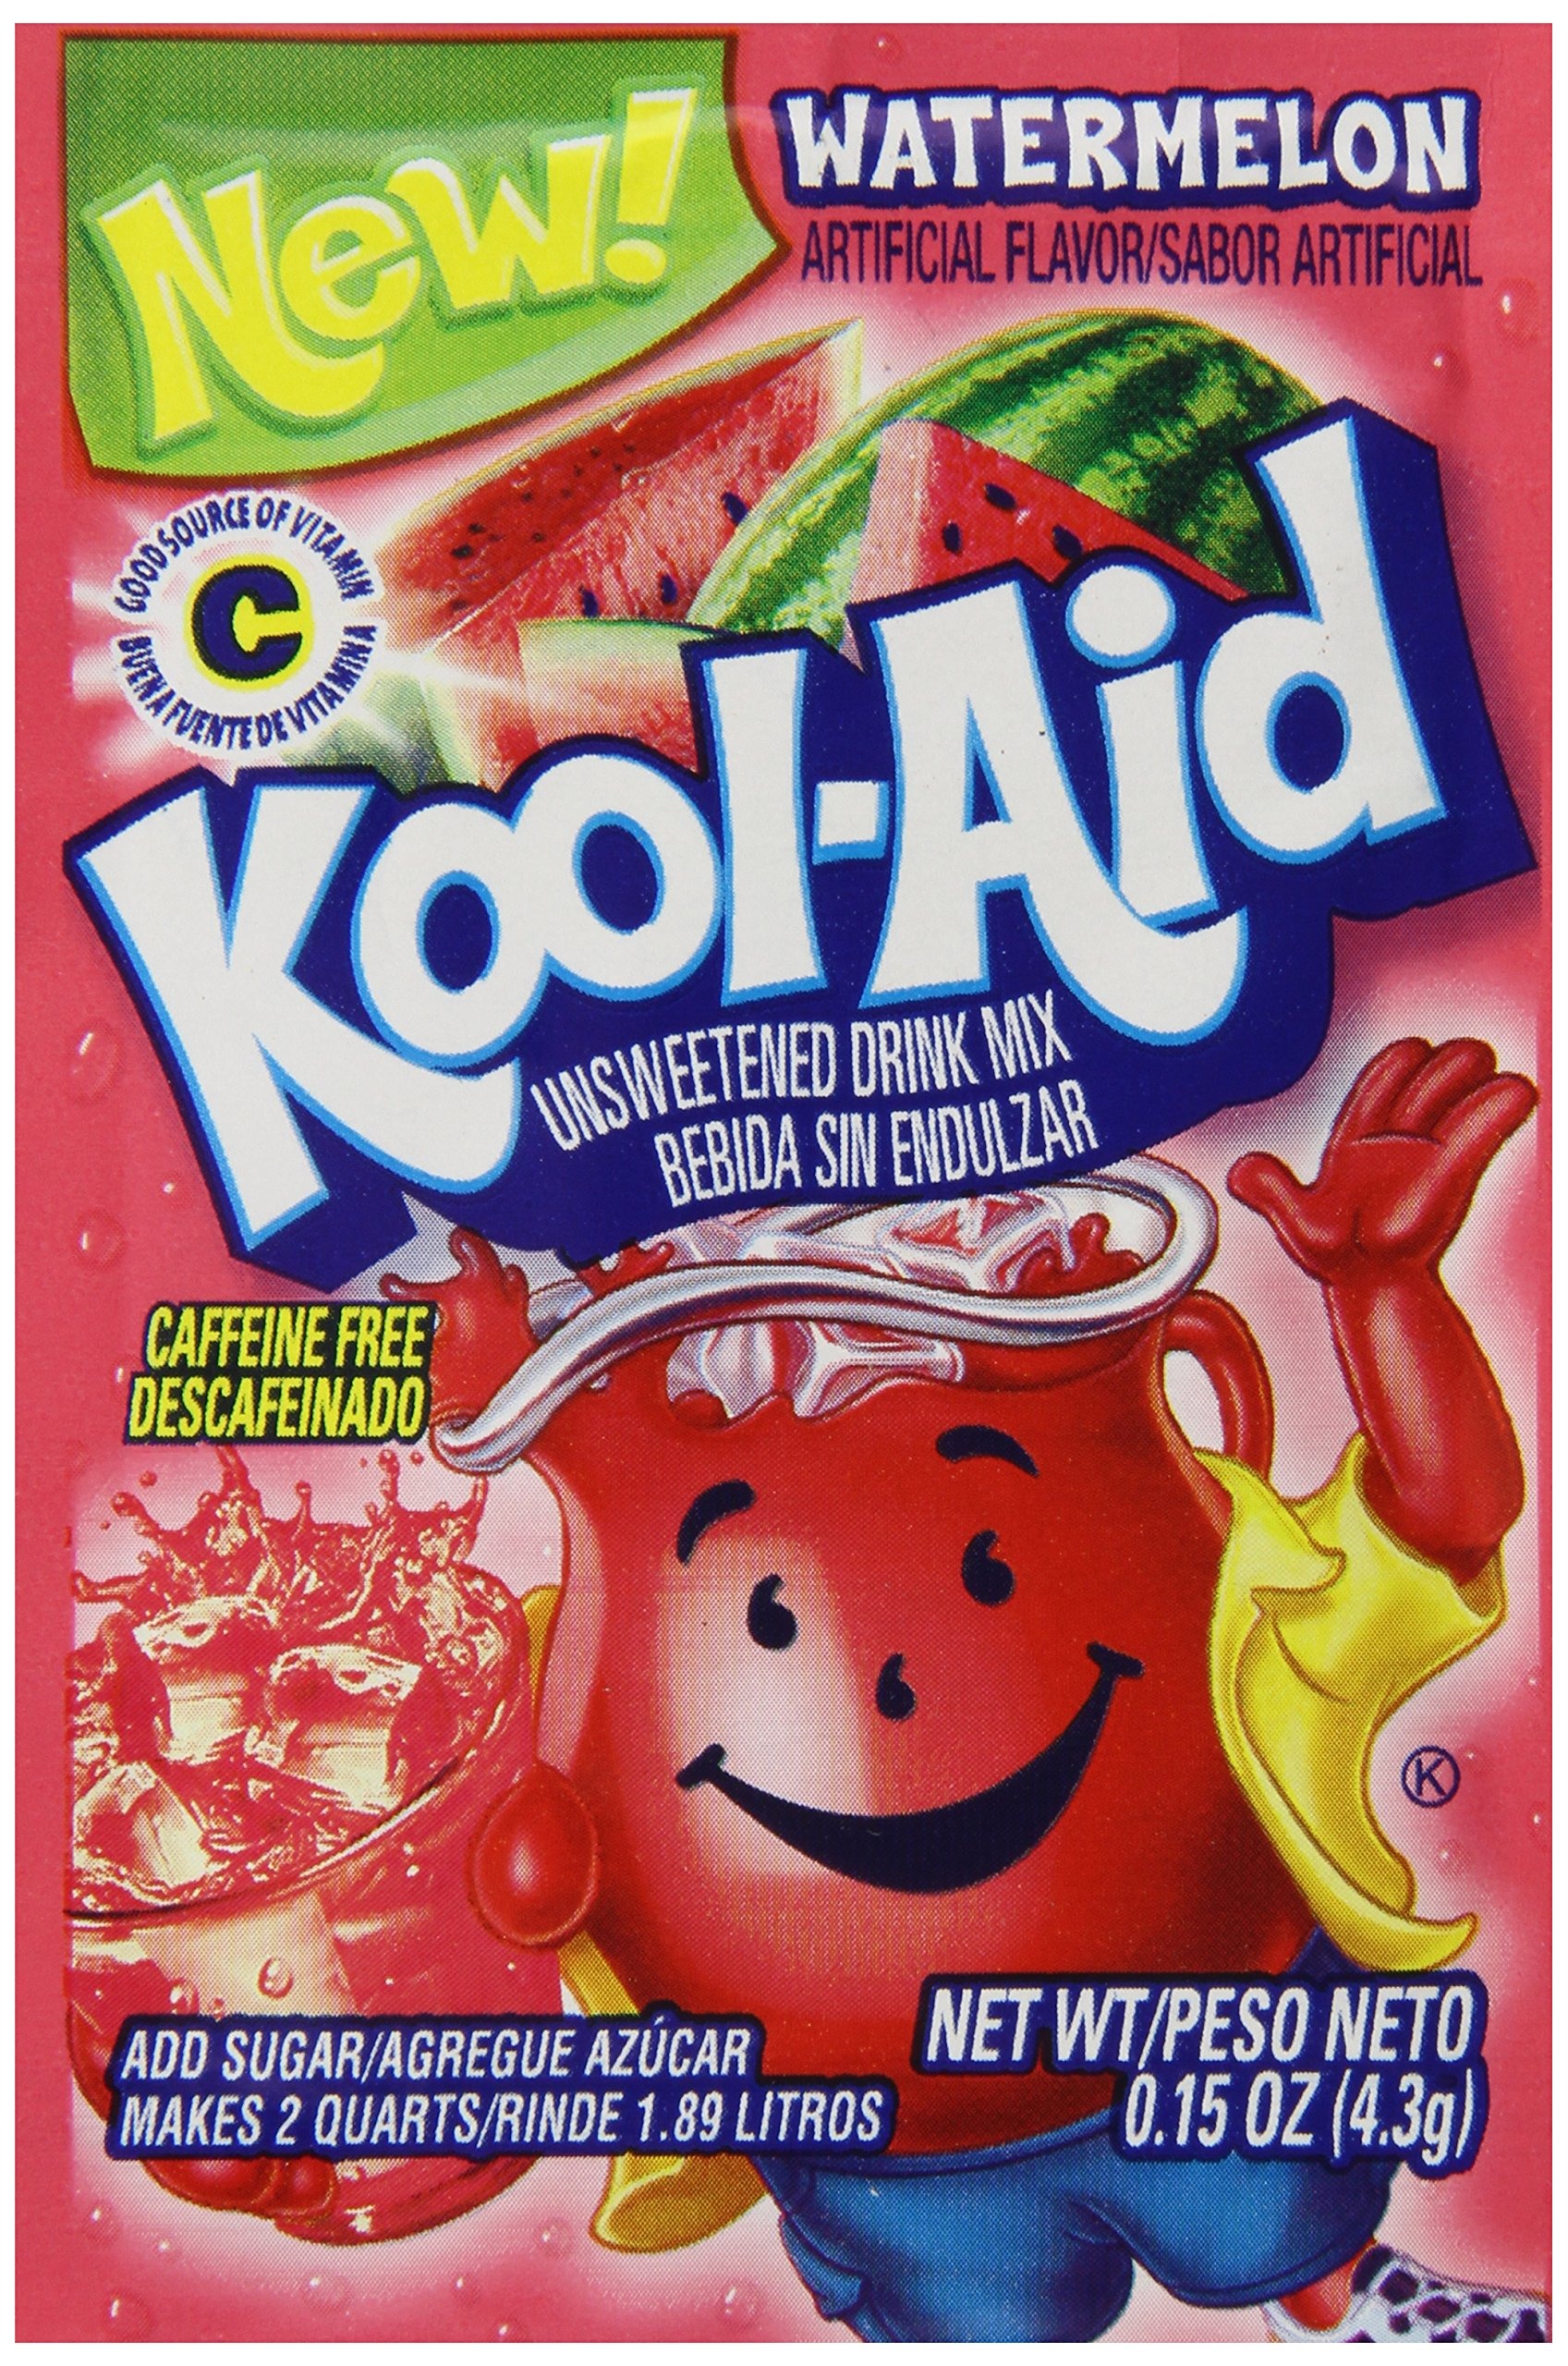
Item Name: Kool-Aid Unsweetened Caffeine Free Watermelon Zero Calories Powdered Drink Mix 1 Count Pitcher Packet
Bullet Point 1: One 0.15 oz. packet of Kool Aid Unsweetened Watermelon Powdered Drink Mix
Bullet Point 2: Each packet of Kool Aid Unsweetened Watermelon Powdered Drink Mix makes a 2 quart pitcher
Bullet Point 3: Powdered drink packets make it easy to prepare a tasty drink — just mix with water and sugar
Bullet Point 4: Bursting with refreshingly sweet watermelon flavor
Bullet Point 5: Unsweetened watermelon drink powder is a good source of vitamin C and contains no caffeine
Value: 0.15
Unit: Ounce

Price: 0.37